Wayne Kakela

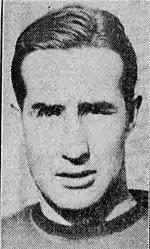

Wayne Elias "Ike" Kakela (May 9, 1904 – February 9, 1955) was an American football player. He played college football for Minnesota and in the National Football League (NFL) as a center and guard for the Minneapolis Red Jackets (1930). He appeared in three NFL games. He was also hired as the line coach at Hamline College in 1930.